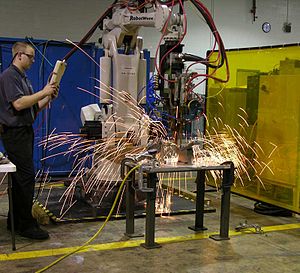
Danmarks historie (1990-) / Erhvervsliv, teknologi og økonomi
Robotteknologien er en anden af periodens dominerende tendenser. Robotter er allerede taget i brug inden for industrien, men tendensen ses også inden for handel, undervisning og omsorg. Her er det en punktsvejsningsrobot, som udfører det hårde og trivielle arbejde.
Danmarks historie indledtes af en række begivenheder, der var af stor betydning for nutidens Danmark. I 1989/90 forsvandt opdelingen mellem øst- og vest-blokkene, og den kolde krig sluttede med Sovjetunionens opløsning i 1991. Globalisering er siden 1990'erne blevet et hyppigt anvendt begreb, som signalerer, at danskerne blev stadig mere afhængige af omverdenen, økonomisk, politisk og socialt. I forlængelse heraf blev småstatsagendaen, hvor landet fortrinsvis havde ført en tilpasningspolitik til stormagterne, afløst af en mere aktivistisk linje i udenrigspolitikken, hvor Danmark bl.a. deltog i fredsskabende operationer. Terrorangrebet den 11. september 2001 betød, at S-R-regeringen støttede aktionen mod terrorisme i Afghanistan. Denne udenrigspolitiske linje blev forstærket, da den efterfølgende regering under Anders Fogh Rasmussen tilsluttede sig den amerikansk ledede krig i Irak.